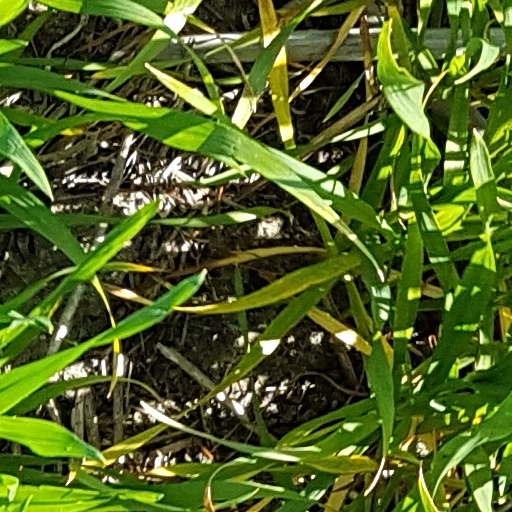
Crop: wheat